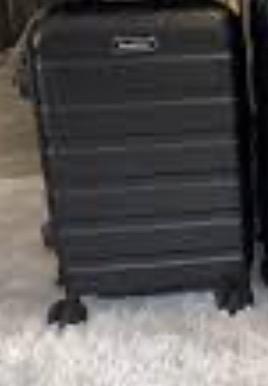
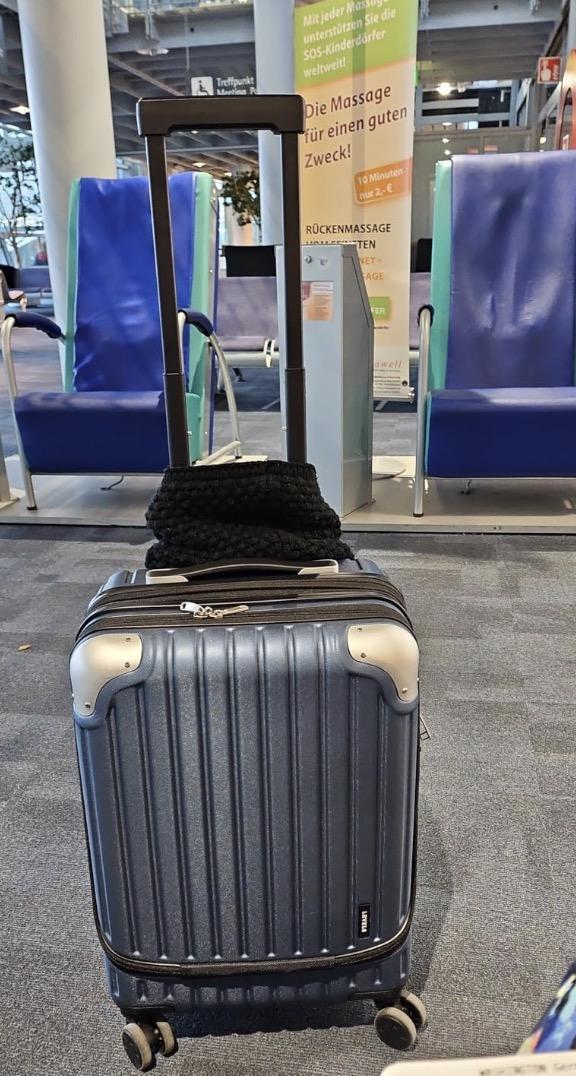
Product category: items_tea
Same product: no